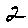
Label: 2